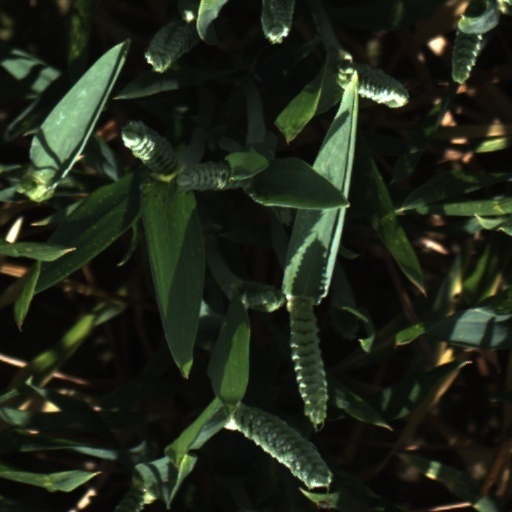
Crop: wheat